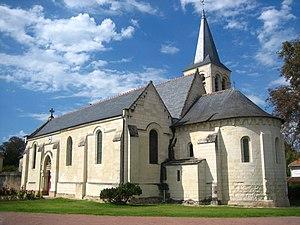
Église de Saint-Martin-de-Sanzay This building is inscrit au titre des Monuments Historiques. It is indexed in the Base Mérimée, a database of architectural heritage maintained by the French Ministry of Culture,
Cet article recense les monuments historiques des Deux-Sèvres, en France.
Cet article recense les monuments historiques français classés en 1910.
Saint-Martin-de-Sanzay est une commune du Centre-Ouest de la France située dans le département des Deux-Sèvres en région Nouvelle-Aquitaine.